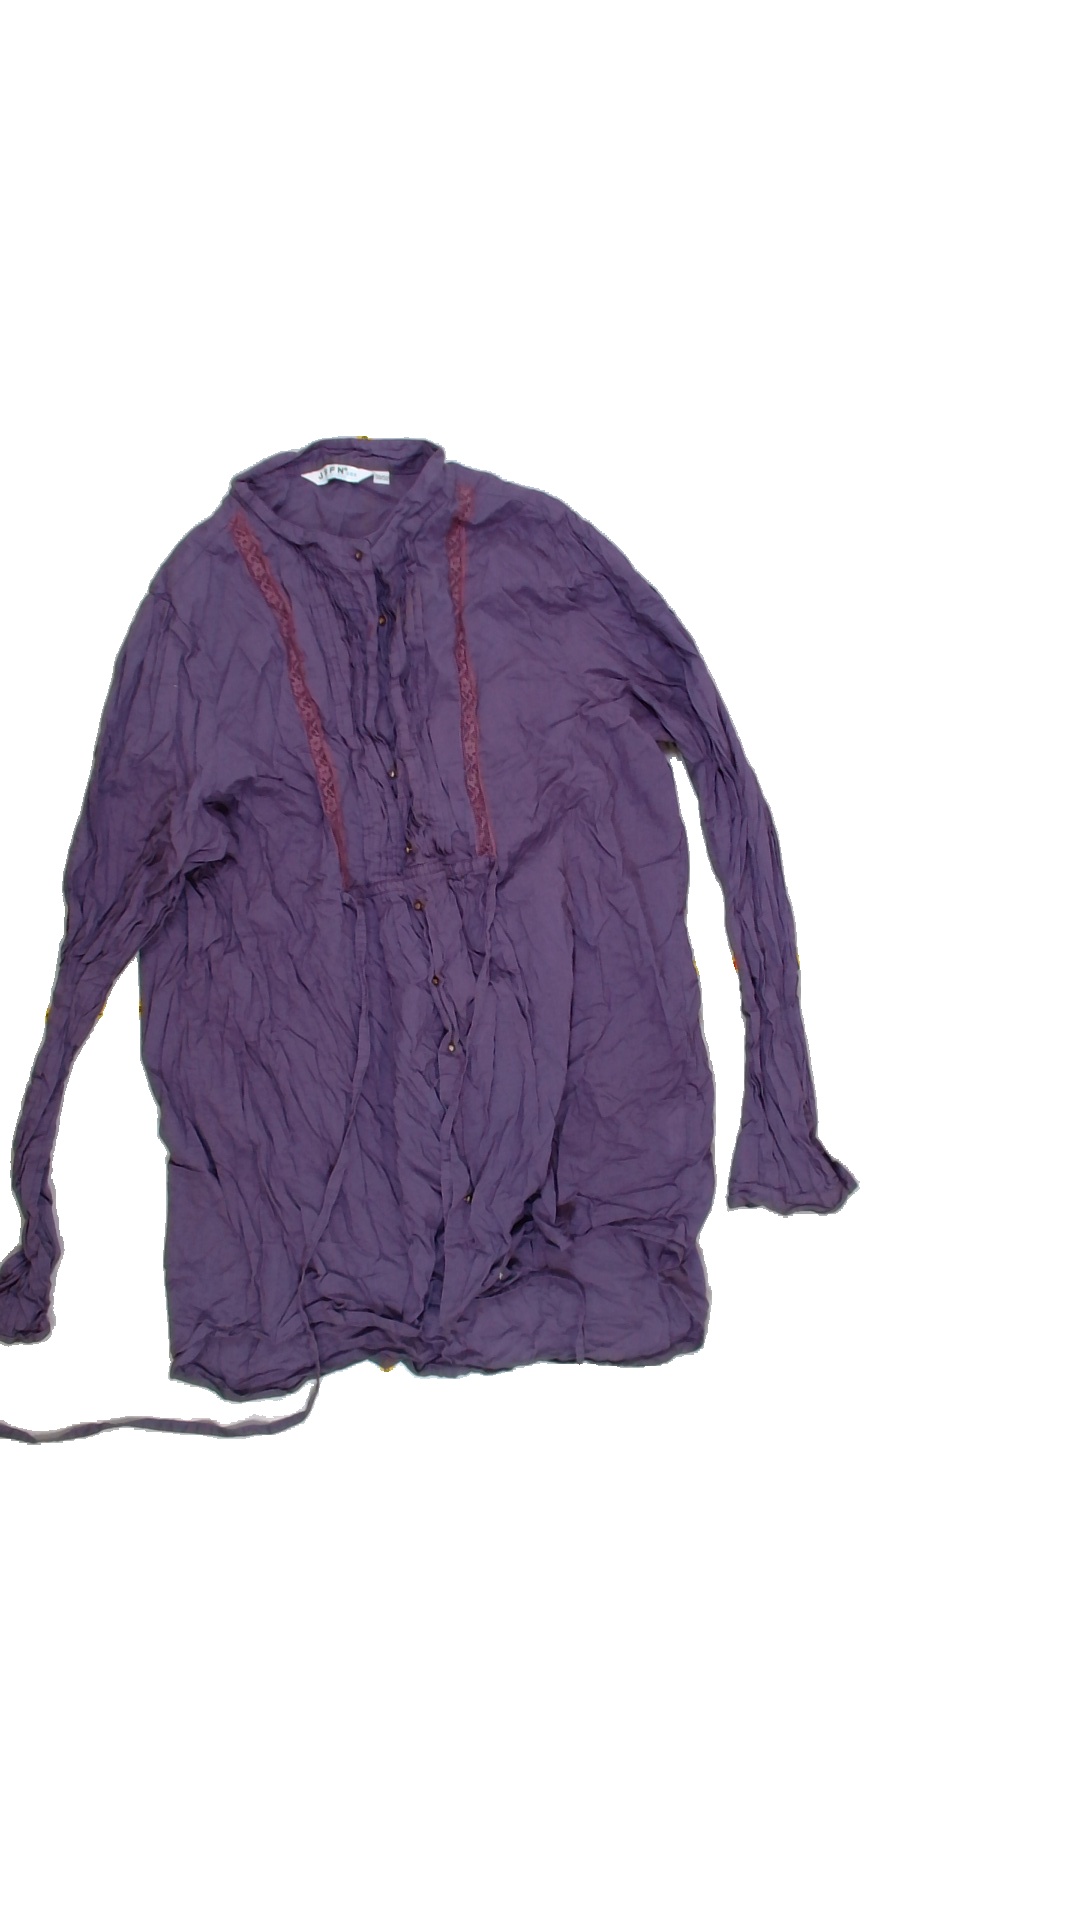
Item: Shirt (Ladies)
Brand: Not Applicable
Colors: Purple
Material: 100%cotton
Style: No trend
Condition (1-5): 1
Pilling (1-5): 4
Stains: Yes
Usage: Export
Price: <50